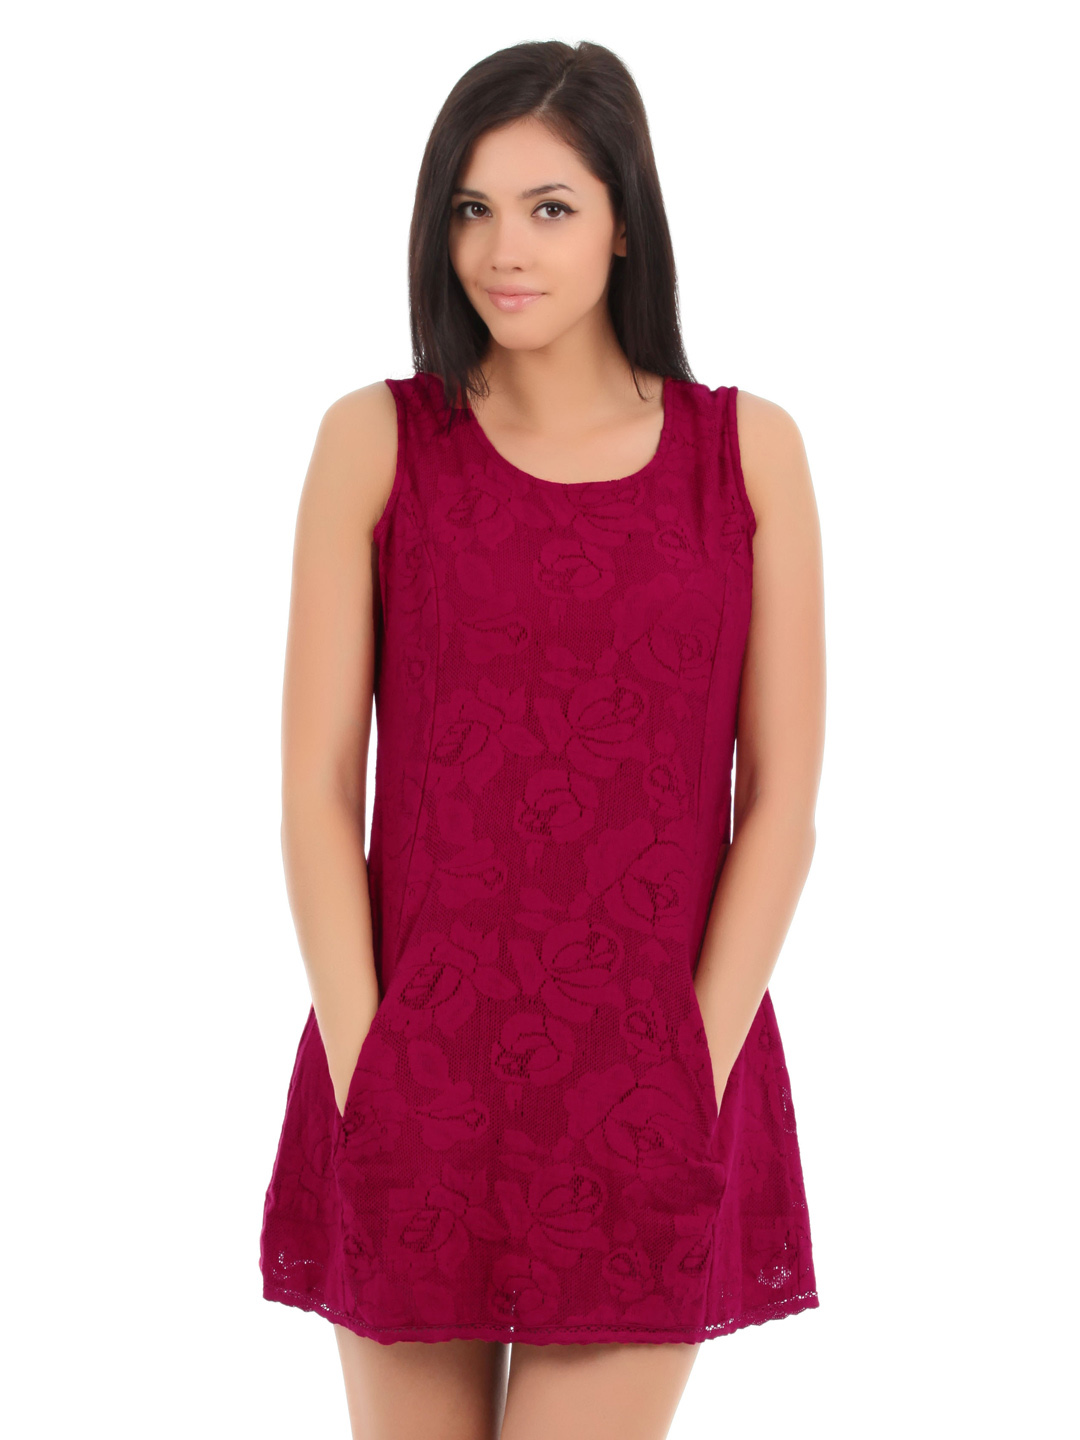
Elle Women Red Dress
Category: Apparel / Dress / Dresses
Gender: Women
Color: Red
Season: Summer 2012
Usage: Casual